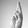
ASL letter: R